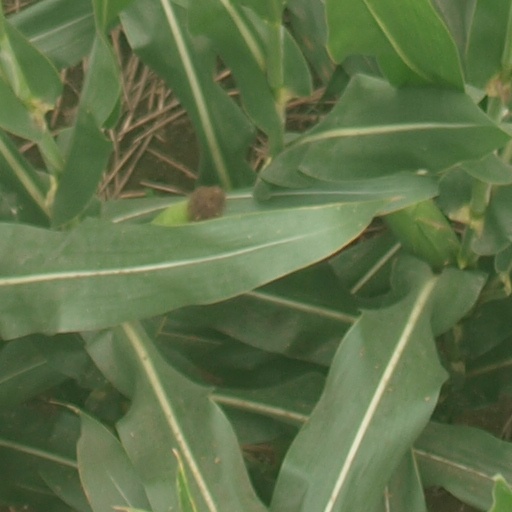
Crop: maize; corn